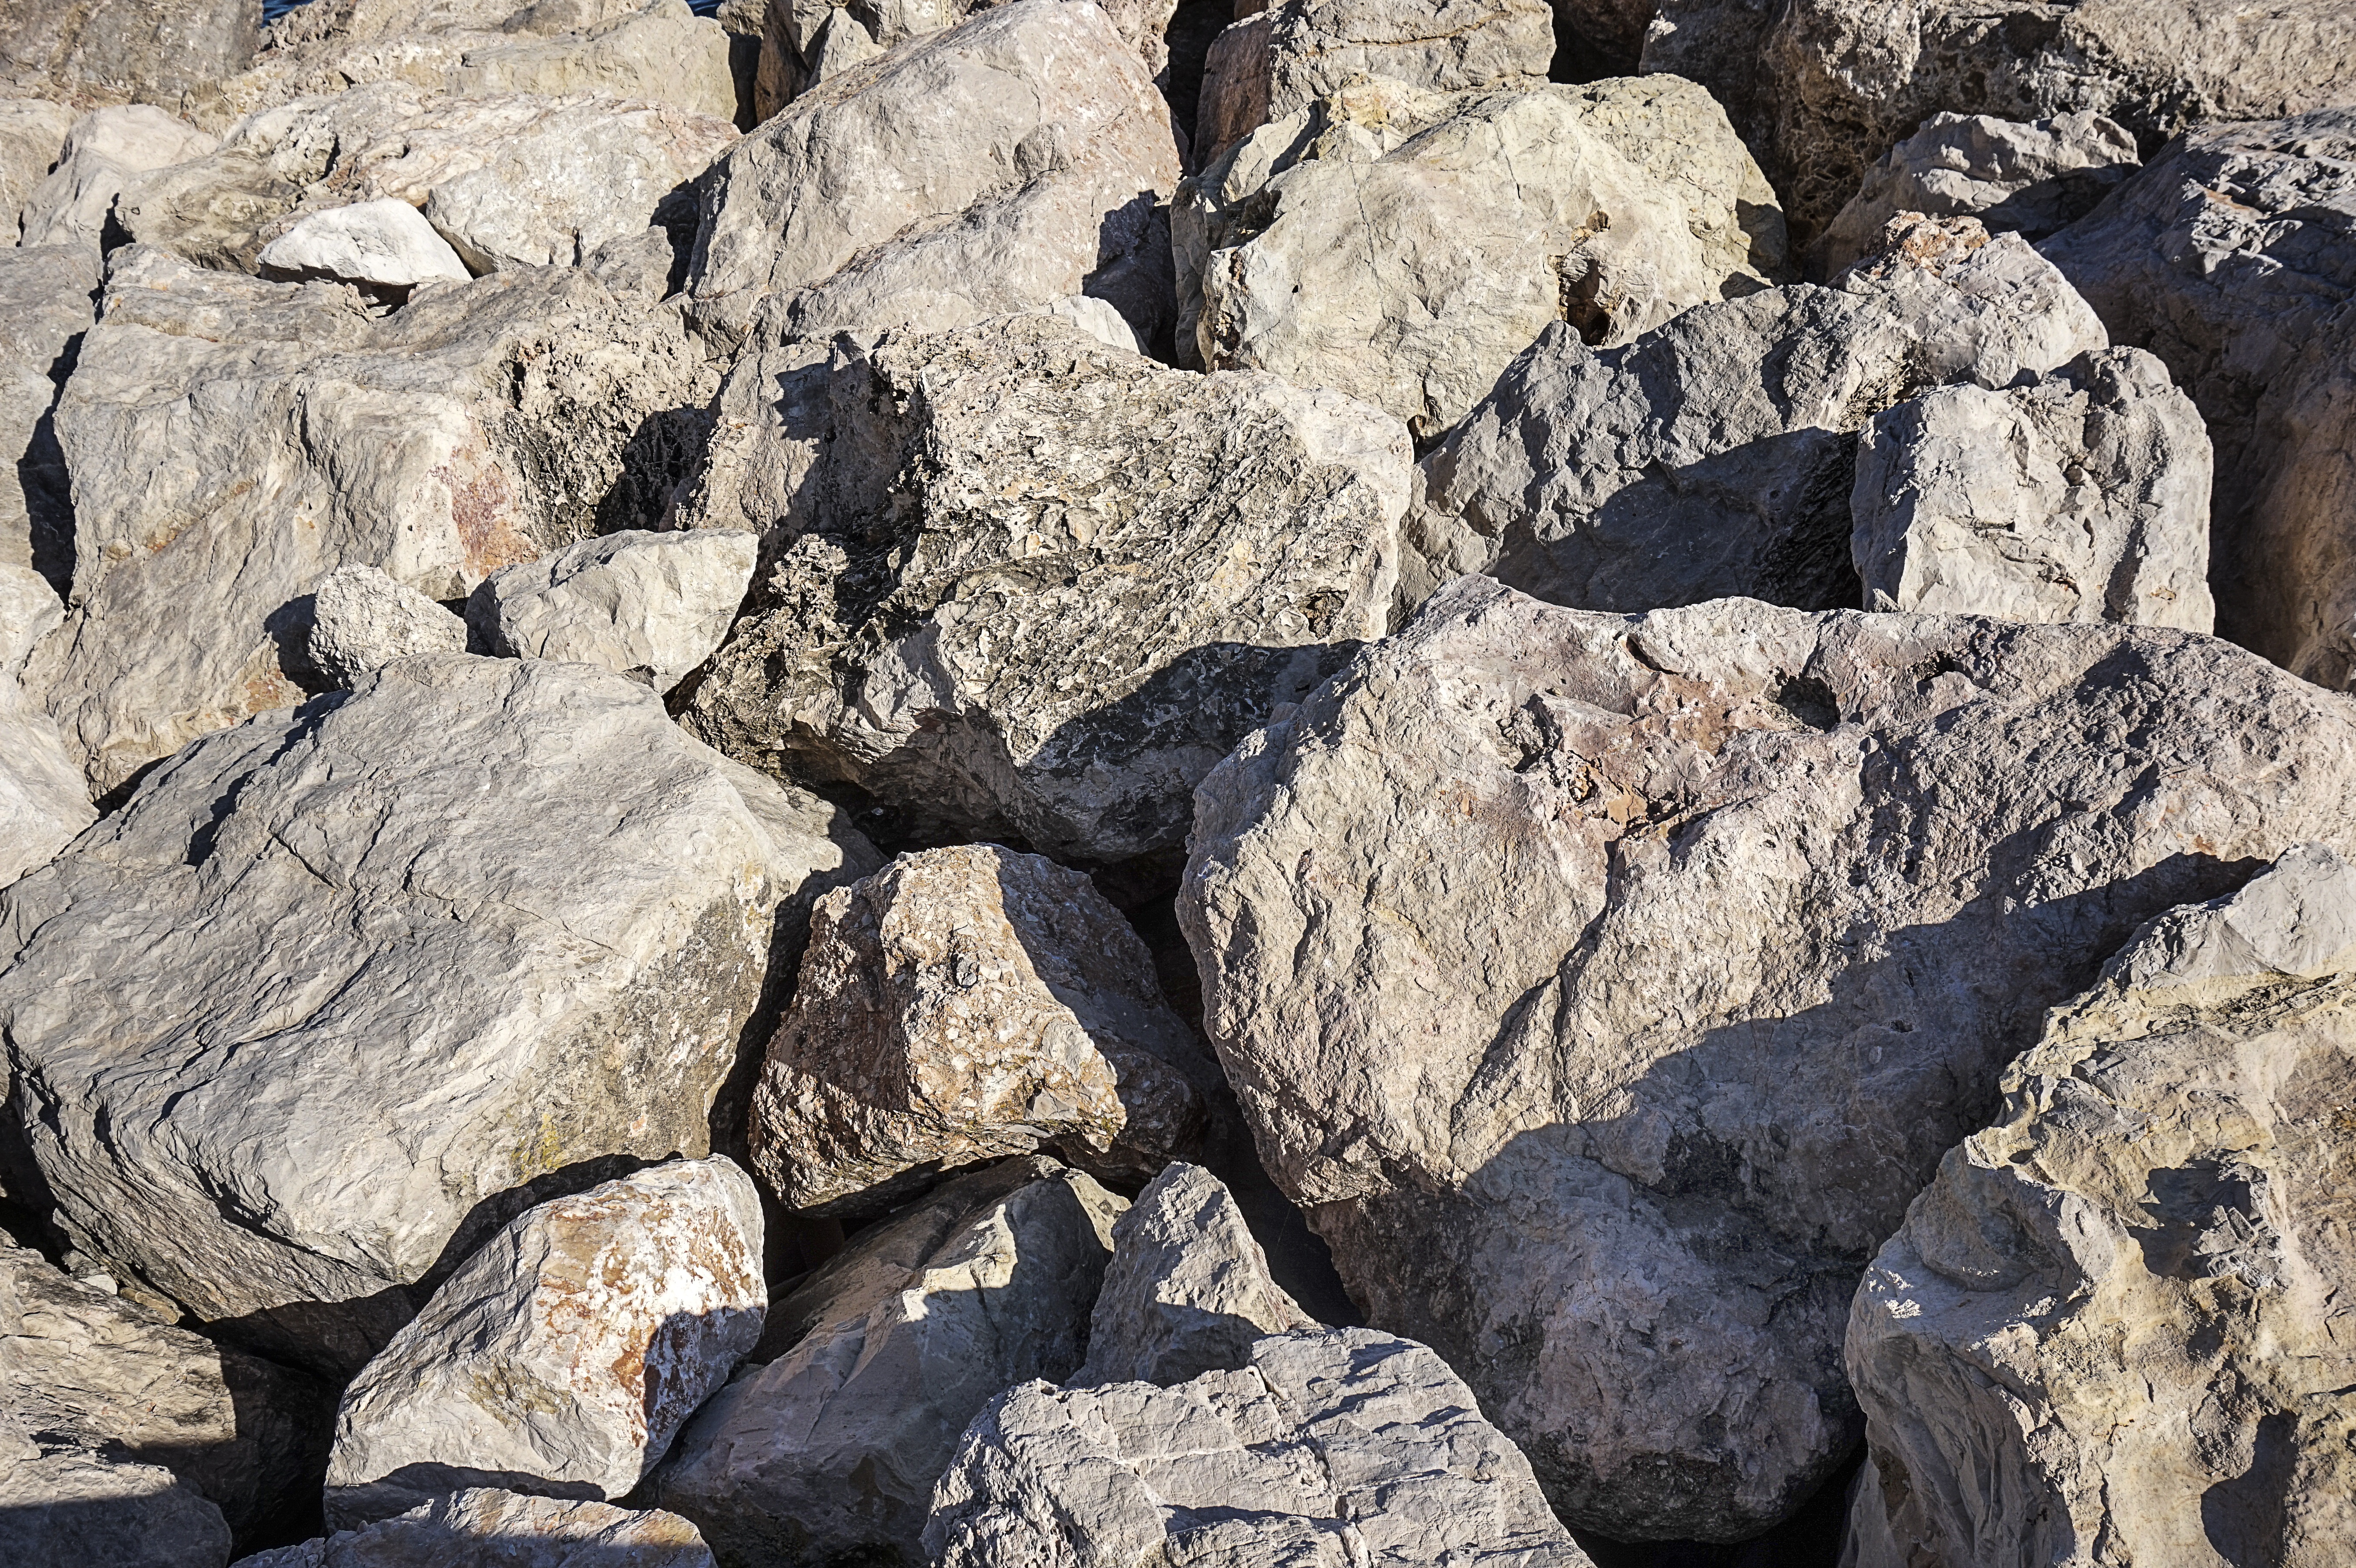
sea, nature, rock, structure, wall, soil, stone wall, material, rocks, stones, rubble, geology, boulder, bedrock, steinig, natural stones, igneous rock, ancient history